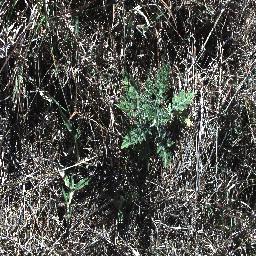
Label: parthenium